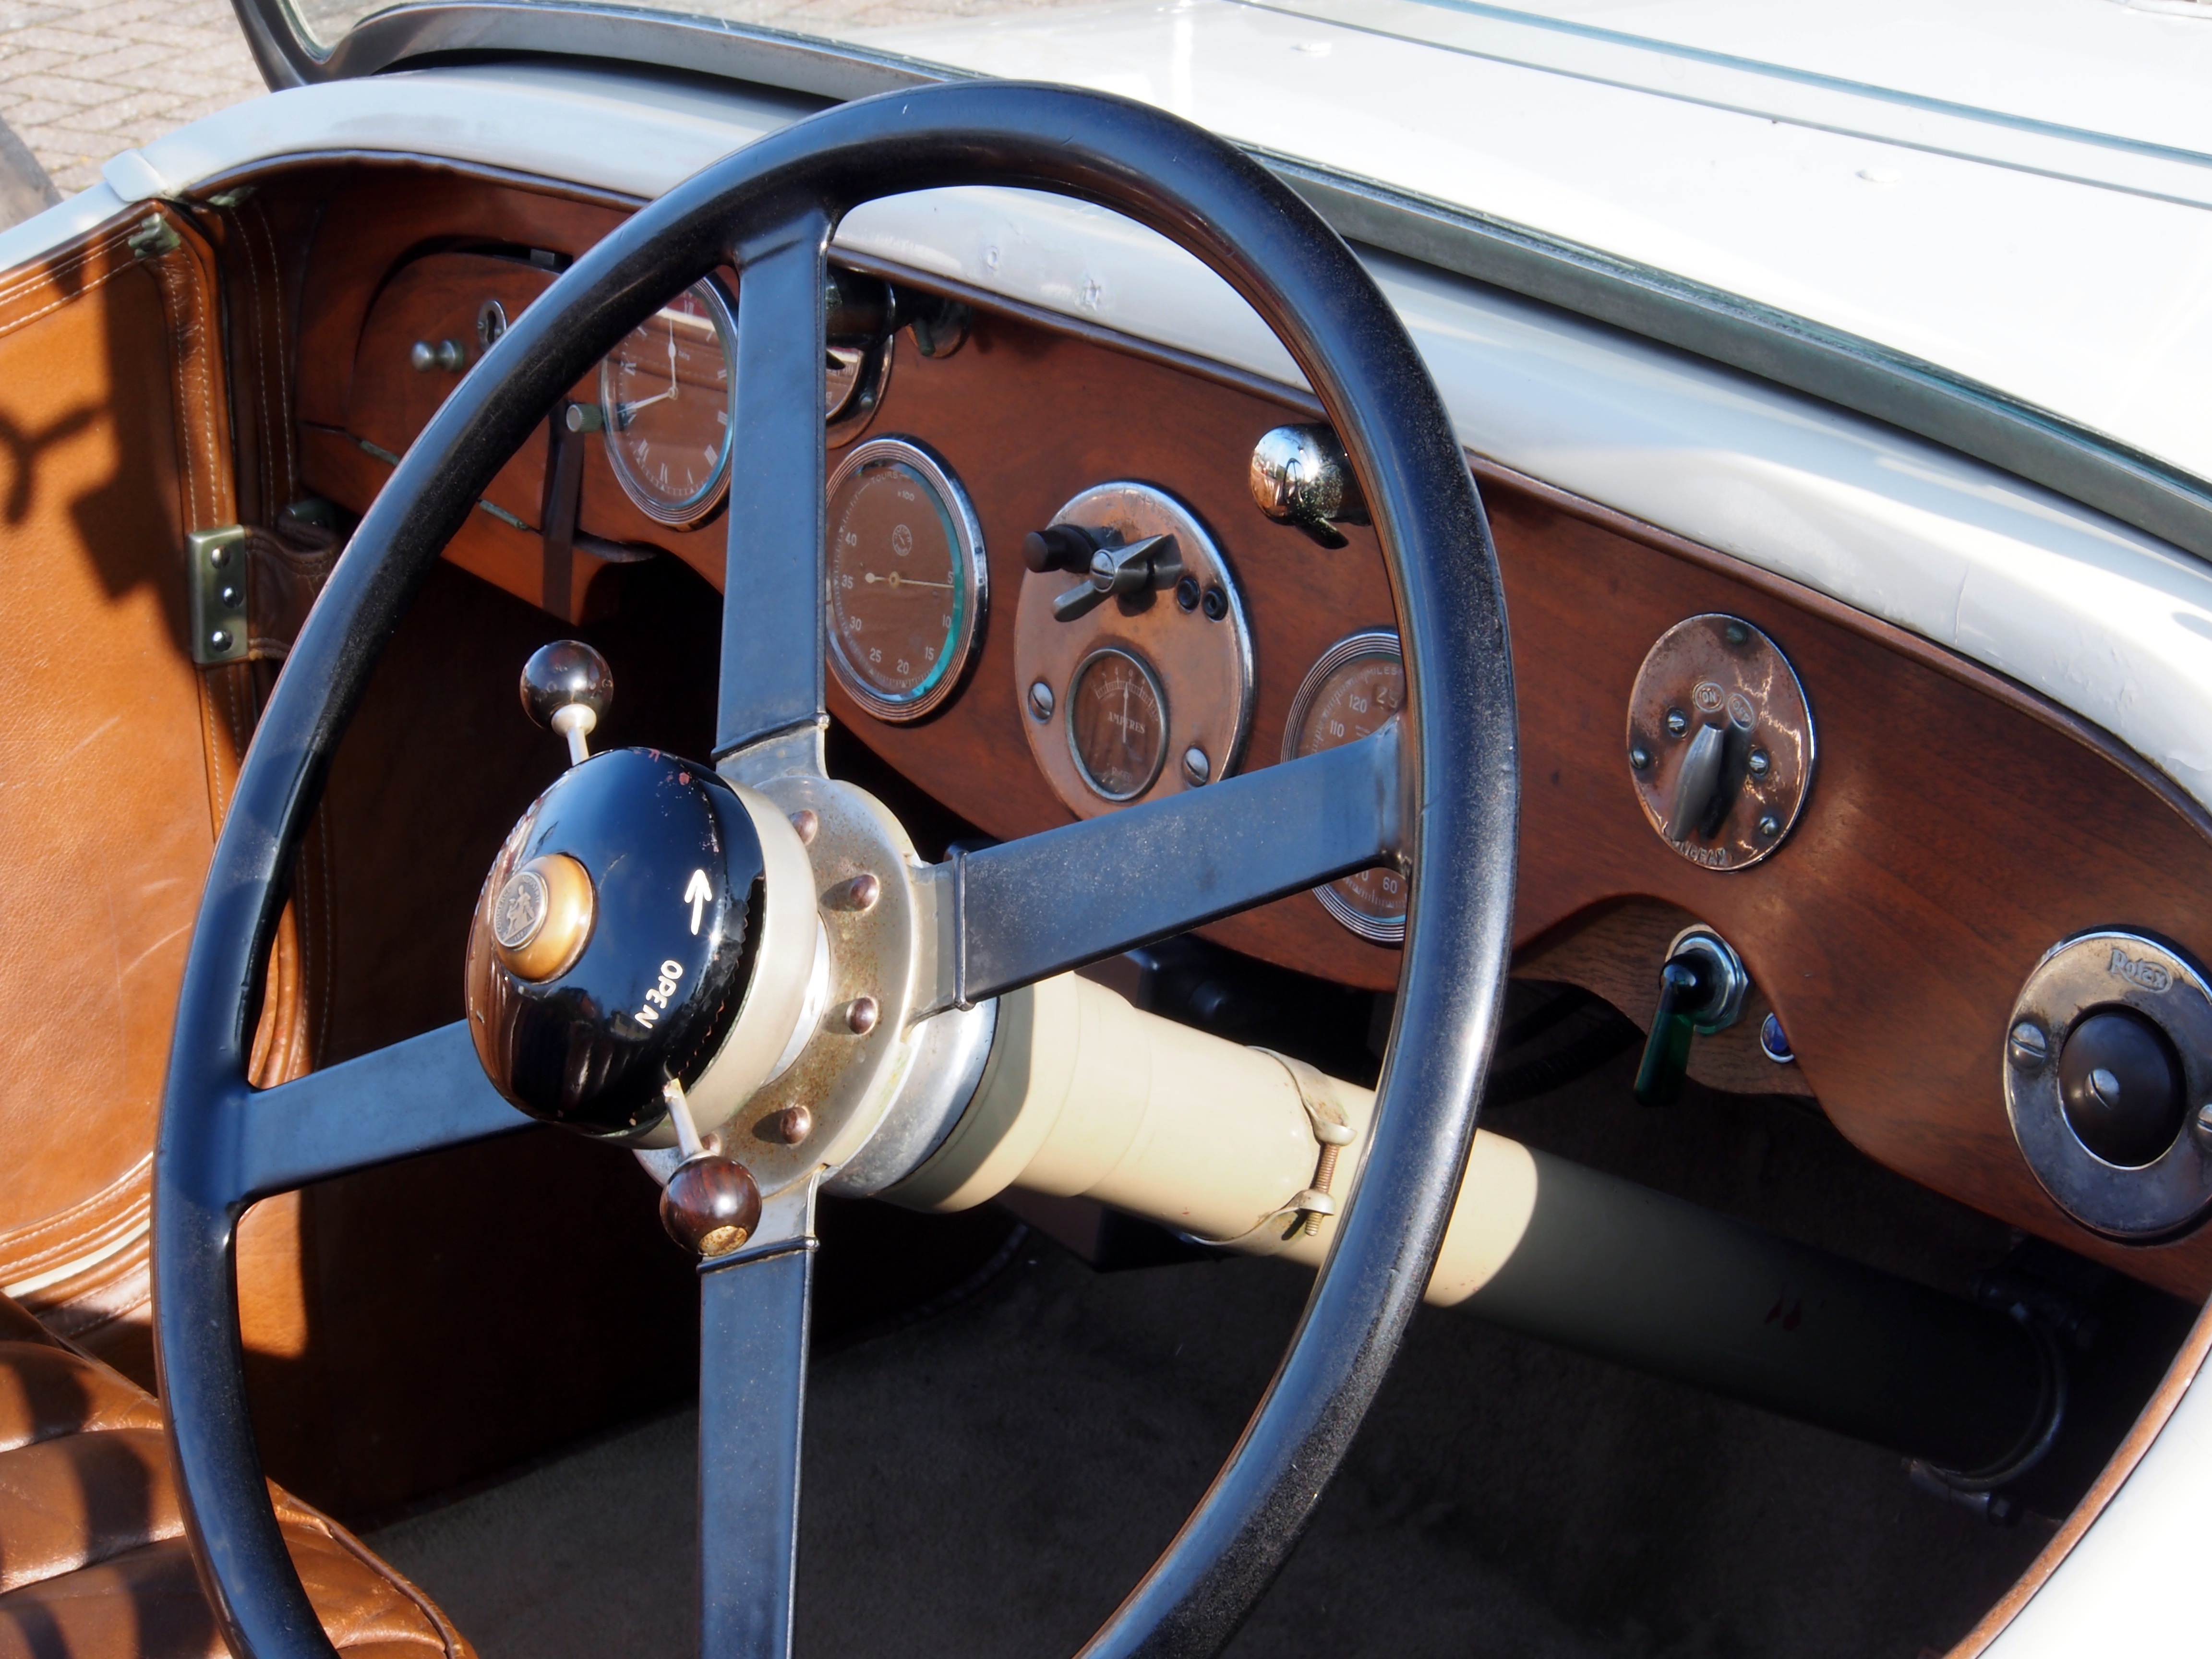
car, vintage, wheel, retro, transportation, model, vehicle, museum, equipment, steering wheel, classic car, sports car, vintage car, ford, automobiles, steering, sunbeam, photographed, fashioned, tourer, antique car, land vehicle, automobile make, automotive exterior, subcompact car